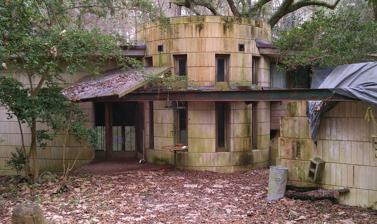
Building: Lewis House (Tallahassee, Florida)
Country: United States of America
Year built: 1954
Historic house in Florida, United States United States historic place Lewis House U.S. National Register of Historic Places Location Leon County , Florida Nearest city Tallahassee Coordinates 30°29′24″N 84°18′46″W / 30.49010°N 84.31272°W / 30.49010; -84.31272 Built 1954 Architect Frank Lloyd Wright Architectural style Modern Movement NRHP reference No. 79000679 Added to NRHP February 14, 1979 The Lewis House , also known as Lewis Spring House , is a historic home in Tallahassee , Florida , located north of I-10 , at 3117 Okeeheepkee Road.  It was built in 1954. On February 14, 1979, it was added to the U.S. National Register of Historic Places .  It was designed by Frank Lloyd Wright for George Lewis II, President of the Lewis State Bank, and his wife Clifton.   George Lewis gave the name "Spring House" to the home "for the natural spring and small stream that flows from the property." The National Trust for Historic Preservation describes its significance: "The novel hemicycle form of Spring House represents a late, and little-known, stage in Wright’s long, prolific career. Although there are approximately 400 intact houses attributed to Wright throughout the country, only a fraction were from his hemicycle series." Spring House Institute was formed to protect the house in 1996 but the first work project was not started until January 2013. The Institute is raising funds to acquire, restore, complete, maintain and manage the house as a learning institute, as the original owners, George Lewis II and his wife, Clifton Van Brunt Lewis dreamed their home would one day become. On April 18, 2012, the AIA 's Florida Chapter placed the house on its list of Florida Architecture: 100 Years. 100 Places . In 2014, the National Trust for Historic Preservation included the house on its annual list of " America's Eleven Most Endangered Places ." Spring House Institute is trying to save it. See also List of Frank Lloyd Wright works References ^ "National Register Information System" . National Register of Historic Places . National Park Service . April 15, 2008. ^ a b c d "11 Most Endangered Historic Places Frank Lloyd Wright's Spring House" . National Trust for Historic Preservation . ^ "About Lewis Spring House" . ^ Florida Architecture: 100 Years. 100 Places Storrer, William Allin. The Frank Lloyd Wright Companion . University Of Chicago Press, 2006, ISBN 0-226-77621-2 (S.359) External links Media related to Lewis House (Tallahassee, Florida) at Wikimedia Commons Leon County listings at National Register of Historic Places Leon County listings at Florida's Office of Cultural and Historical Programs Spring House Institute (restoration efforts) v t e Frank Lloyd Wright List of works Private houses Adams, M. Adams, W. and J. Adelman Affleck Allen–Lambe Alsop Arnold Bach Bachman–Wilson Baird Baker Balch Baldwin Barton Bazett Beachy Becker Blair Blossom Bogk Boulter Boynton Bradley Brandes Broad Margin Brown Buehler Bulbulian Charnley Cheney Christie Cooke Coonley Copeland Crimson Beech Dana–Thomas Davidson Davis DeRhodes Dobkins Ennis Fabyan Fallingwater Fawcett Forest Foster Fountainhead Freeman Fredrick Fricke Friedman Fukuhara G. Furbeck R. Furbeck Gale, L. Gale, T. Gale, W. Gerts Gilmore Gillin Glasner Goetsch–Winckler Gordon Grant Graycliff Gridley Hanna–Honeycomb Hardy Haynes Heath Heller Henderson Heurtley Hickox Hills Hoffman Hollyhock Jacobs I Jacobs II Johnson Jones Kalil Keland Kentuck Knob Keys Kinney Kraus Lamberson Lamp Laurent Levin Lewis Lewis, L. Manson Marden D. D. Martin W. E. Martin May McBean McCarthy Millard Miller Millard, G. Moore Mosher Mossberg Murphy Neils Olfelt Palmer Pappas Parker Pauson Penfield Peterson Cottage Pew Pope–Leighey Rayward Rebhuhn Reisley Richardson Roberts Robie Roloson Rosenbaum Rudin Samara Sander Schaberg Schwartz Serlin Shavin Smith, G. W. Smith, M. Smith, R. Sondem Spencer Staley Stockman Storer Stromquist Sturges Sullivan Sunday Sutton Sweeton Tan-Y-Deri Thaxton Thomas Tomek Tonkens Tracy Trier Turkel Wall Walker Walser Walter Westcott Westhope Weltzheimer Willey Williams Willits Wingspread Winslow Woolley Wright, D. and G. Wright, D. and J. Wright, R. Wynant Yamamura Young Zeigler Zimmerman Housing systems American System-Built Homes Erdman Prefab Houses Fireproof House for $5000 Galesburg Country Homes Ravine Bluffs Development Suntop Homes Usonia Homes Textile block house Other Anderton Court Shops Annunciation Greek Orthodox Church Arizona Biltmore Hotel Auldbrass Plantation Banff National Park Pavilion Beth Sholom Synagogue Child of the Sun at Florida Southern College Community Christian Church Como Orchard Summer Colony Coonley School Playhouse E-Z Polish Factory Eddie's House Fasbender Medical Clinic German Warehouse Guggenheim Museum Hillside Home School I Hillside Home School II Hoffman Auto Showroom Horse Show Fountain Humphreys Theater Imperial Hotel Jiyu Gakuen Girls' School Johnson Wax Headquarters Kundert Medical Clinic Lake Mendota Boathouse Lamp Cottage Larkin Administration Building Lawrence Memorial Library (Springfield, Illinois) Lindholm Service Station Lockridge Medical Clinic Marin County Civic Center Midway Barn Midway Gardens Riverview Terrace Restaurant Roberts Stable Rookery Building Romeo and Juliet Windmill Park Inn Hotel Pettit Chapel Pilgrim Congregational Church Price Tower Frank L. Smith Bank Teater Studio Unitarian Society Meeting House Unity Chapel Unity Temple V. C. Morris Gift Shop Waller Apartments Wyoming Valley School Posthumous Blue Sky Mausoleum Gammage Memorial Auditorium King Kamehameha Golf Course Clubhouse Massaro House Monona Terrace Community and Convention Center Sharp Family Tourism and Education Center Unbuilt Broadacre City Crystal Heights Gordon Strong Automobile Objective The Illinois Plan for Greater Baghdad Point Park Civic Center Personal homes Frank Lloyd Wright Home and Studio Taliesin Taliesin West Related Taliesin Associated Architects Wasmuth Portfolio Prairie School Wright Building Conservancy Wright–Prairie School of Architecture Historic District UNESCO World Heritage Site Usonia People Olgivanna Lloyd Wright (3rd wife) Lloyd Wright (son) John Lloyd Wright (son) Anne Baxter (granddaughter) Eric Lloyd Wright (grandson) Maginel Wright Enright (sister) Richard Bock (associate) Mamah Borthwick (client and lover) Marion Griffin (associate) Walter Burley Griffin (associate) George Mann Niedecken Jaroslav Josef Polívka (associate) Popular culture The Last Wright: Frank Lloyd Wright and the Park Inn Hotel Shining Brow Loving Frank " So Long, Frank Lloyd Wright " Work Song: Three Views of Frank Lloyd Wright The Women The Wright 3 Commons Wikinews Wikiquote This article about a property in Leon County, Florida on the National Register of Historic Places is a stub . You can help Wikipedia by expanding it . v t e This Tallahassee, Florida -related article is a stub . You can help Wikipedia by expanding it . v t e